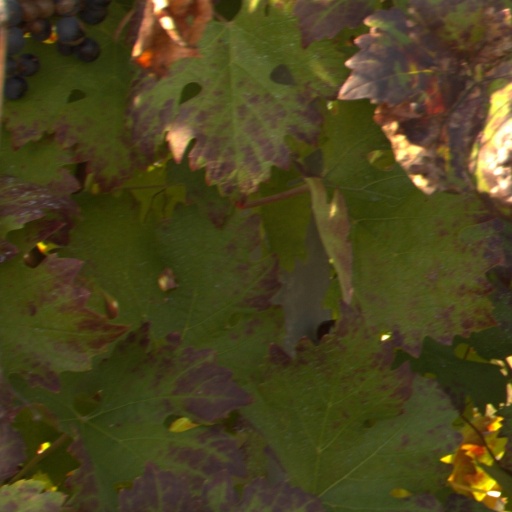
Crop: grape